Kammer Canal

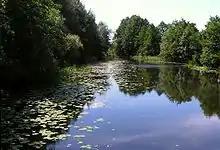
The Kammer Canal at Vosswinkel

The Kammer Canal, or Kammerkanal in German, is a canal in the German state of Mecklenburg-Vorpommern. It links the lakes of Woblitzsee and Zierker See, thus providing a navigable route between the River Havel, which flows through the Woblitzsee, and the town of Neustrelitz, which is on the Zierker See.